Bill Stern

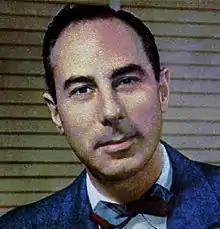
Bill Stern in 1949

Bill Stern (July 1, 1907 – November 19, 1971) was an American actor and sportscaster who announced the nation's first remote sports broadcast and the first telecast of a baseball game. In 1984, Stern was part of the American Sportscasters Association Hall of Fame's inaugural class which included sportscasting legends Red Barber, Don Dunphy, Ted Husing and Graham McNamee. He was inducted into the National Radio Hall of Fame (1988) and has a star in the Hollywood Walk of Fame.